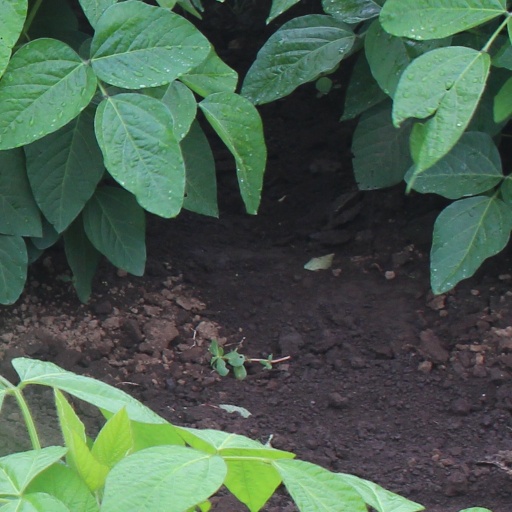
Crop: soybean